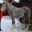
Label: horse